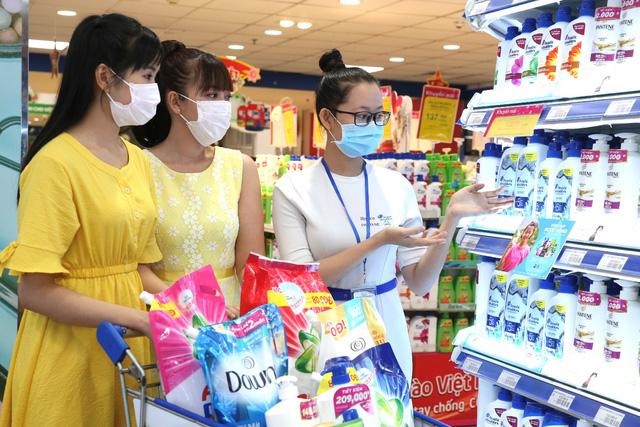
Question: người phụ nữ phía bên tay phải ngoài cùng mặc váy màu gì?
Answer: màu trắng